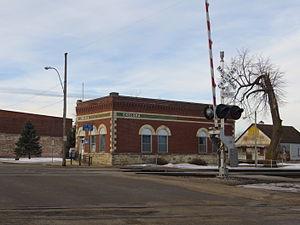
Chelsea est une ville du comté de Tama, en Iowa, aux États-Unis. Elle est fondée en 1862 et incorporée le 4 mars 1878.